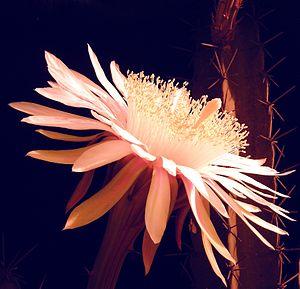
Acanthocereus est un genre de la famille des cactus composé de 6 espèces.
La province de Formosa est une province de l'Argentine, située au nord-est du pays. Elle est bordée à l'ouest par la province de Salta, au sud par celle de Chaco et à l'est comme au nord par le Paraguay. Sa capitale est Formosa.